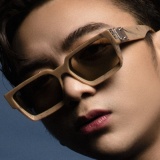
ca sĩ Soobin Hoàng Sơn